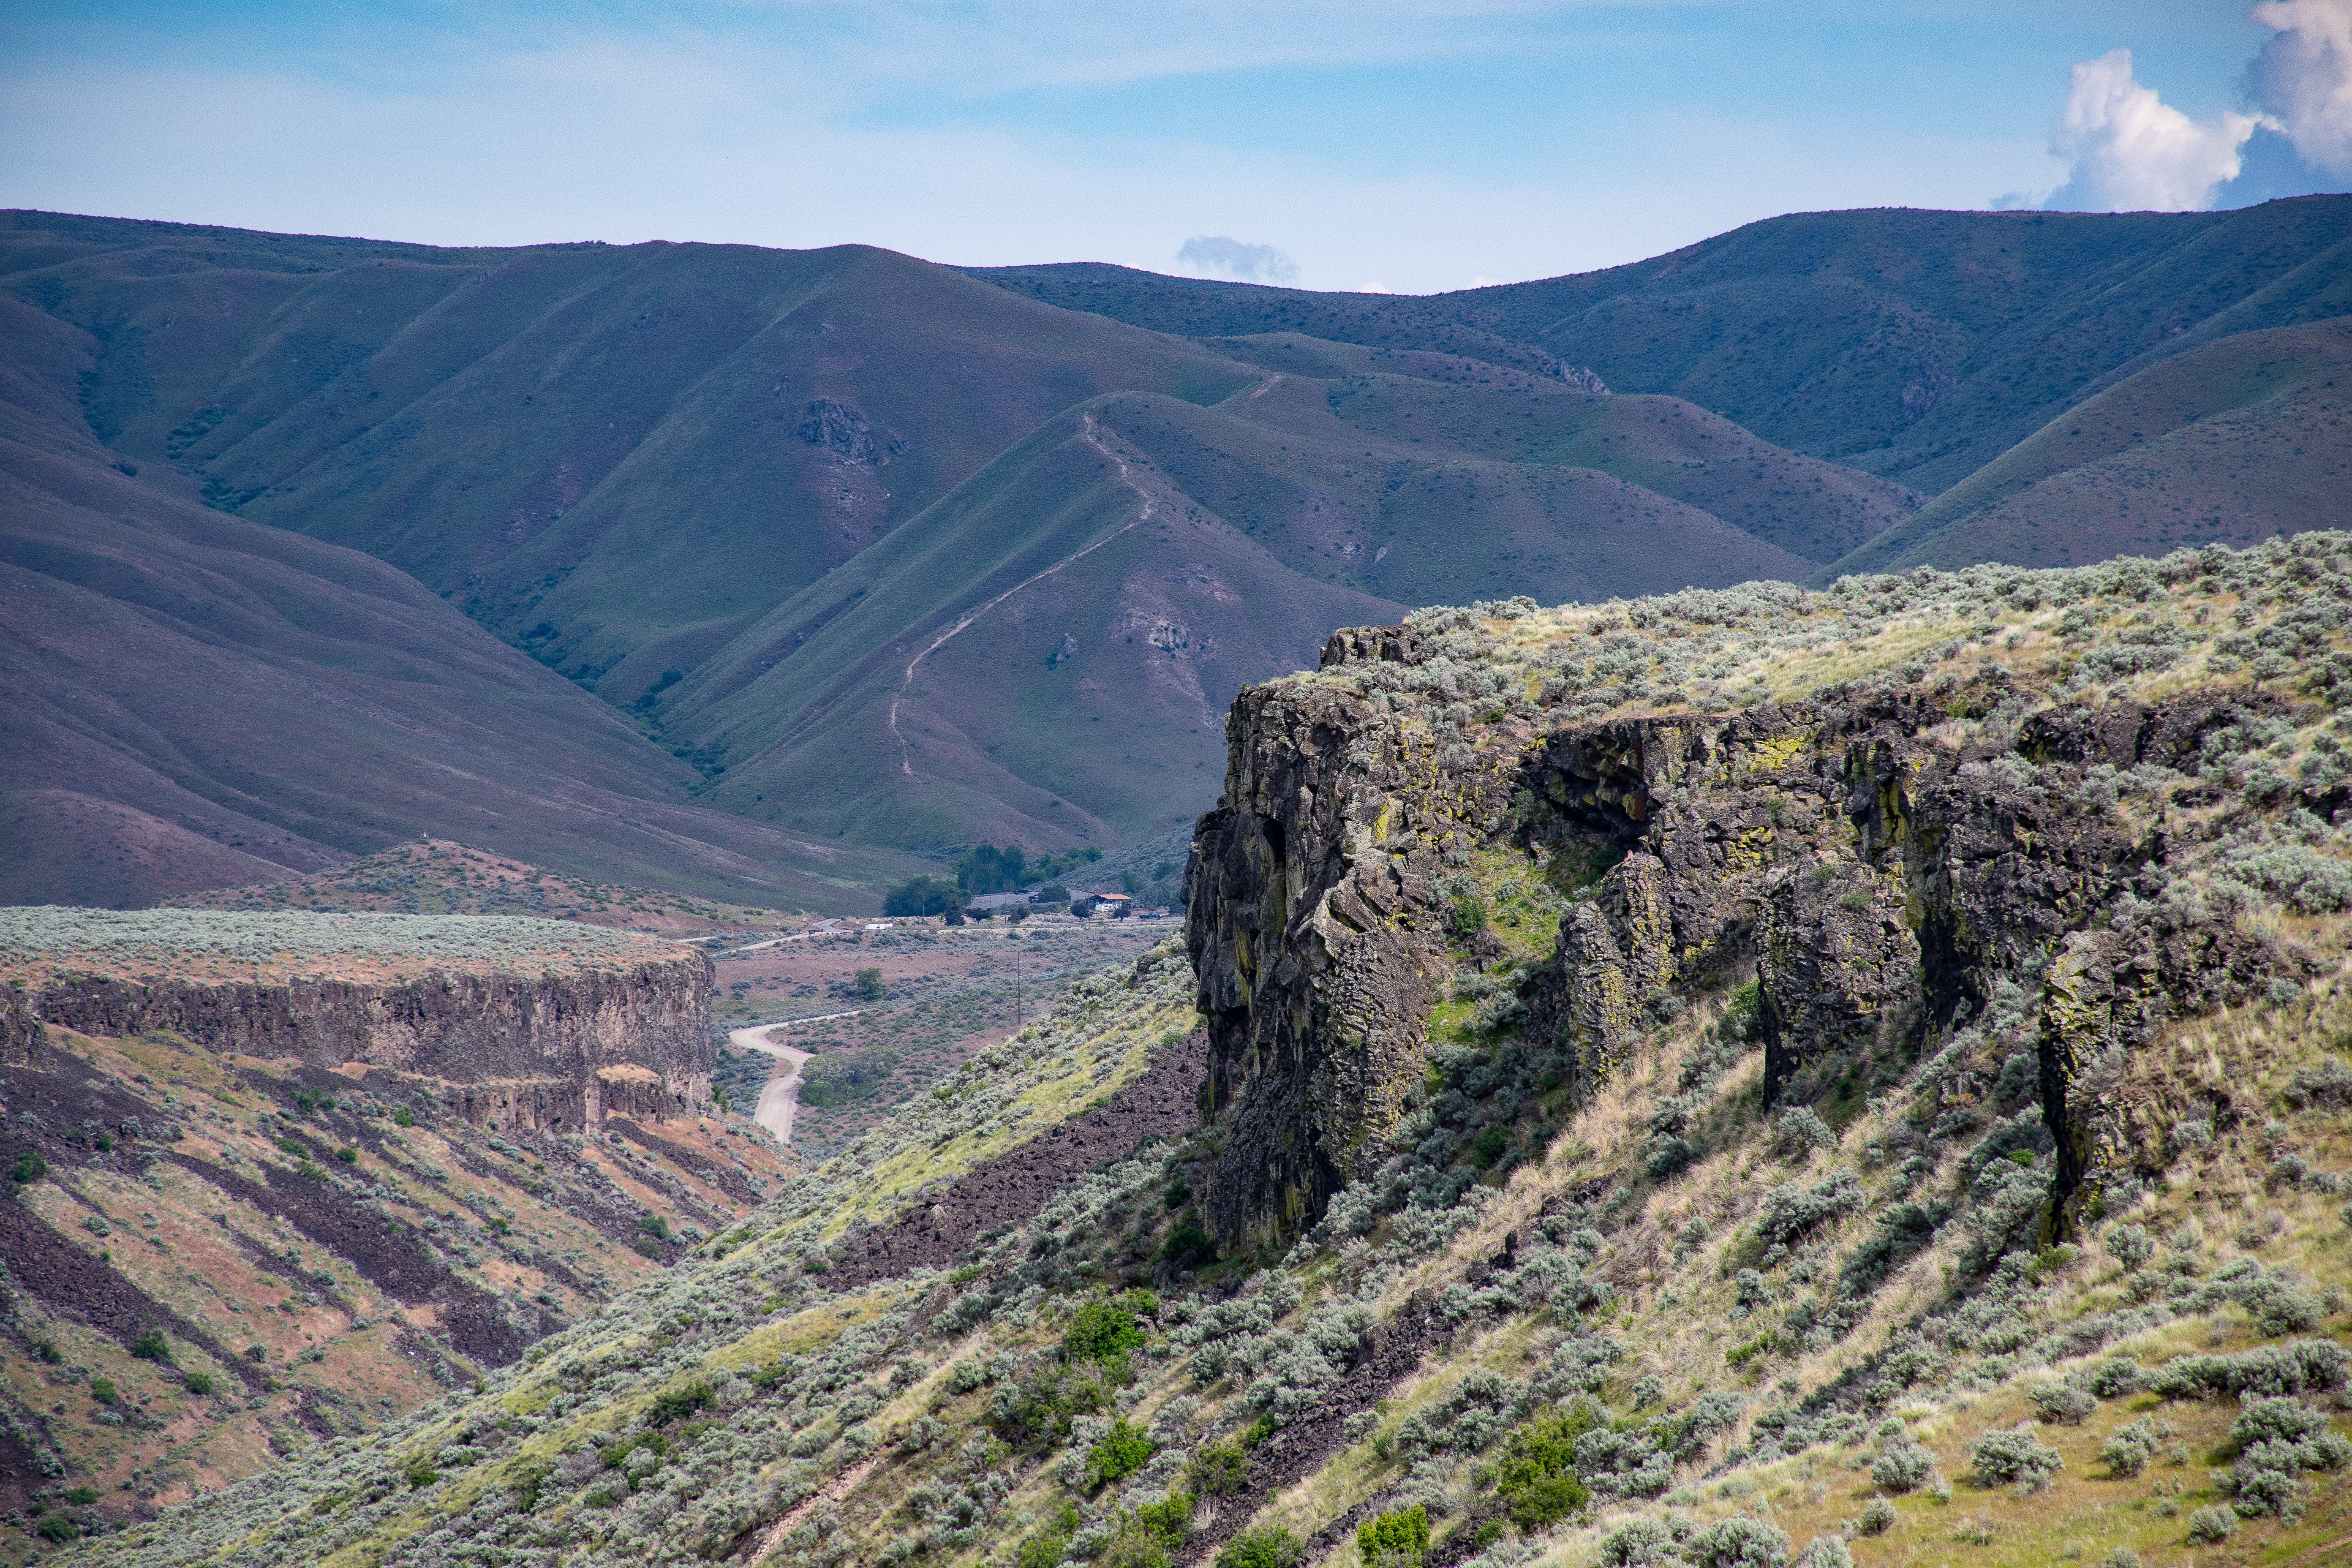
mountainous landforms, mountain, badlands, highland, natural landscape, wilderness, hill, valley, escarpment, geology, formation, sky, ridge, mountain pass, canyon, plateau, geological phenomenon, fell, national park, wadi, landscape, outcrop, terrain, fault, mountain range, rock, plant community, road, ravine, cliff, erosion, makhtesh, alluvial fan, volcanic field, shrubland, sill, chaparral